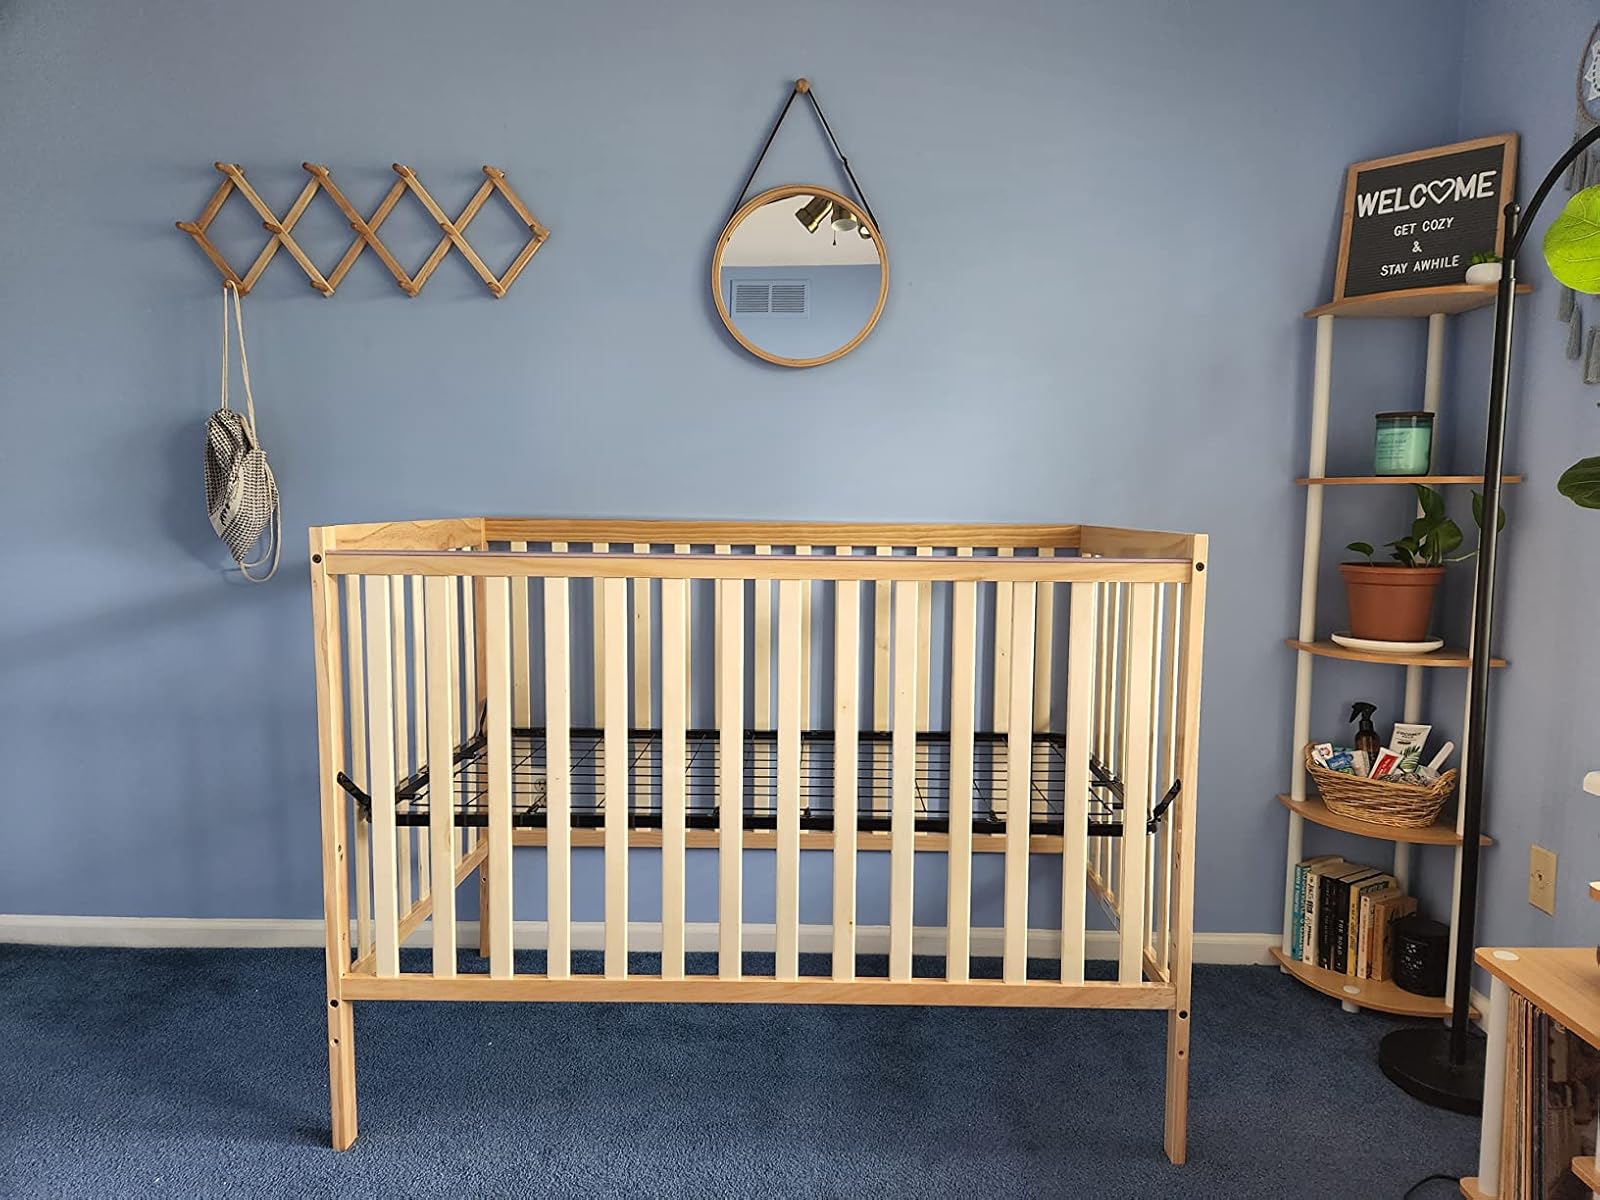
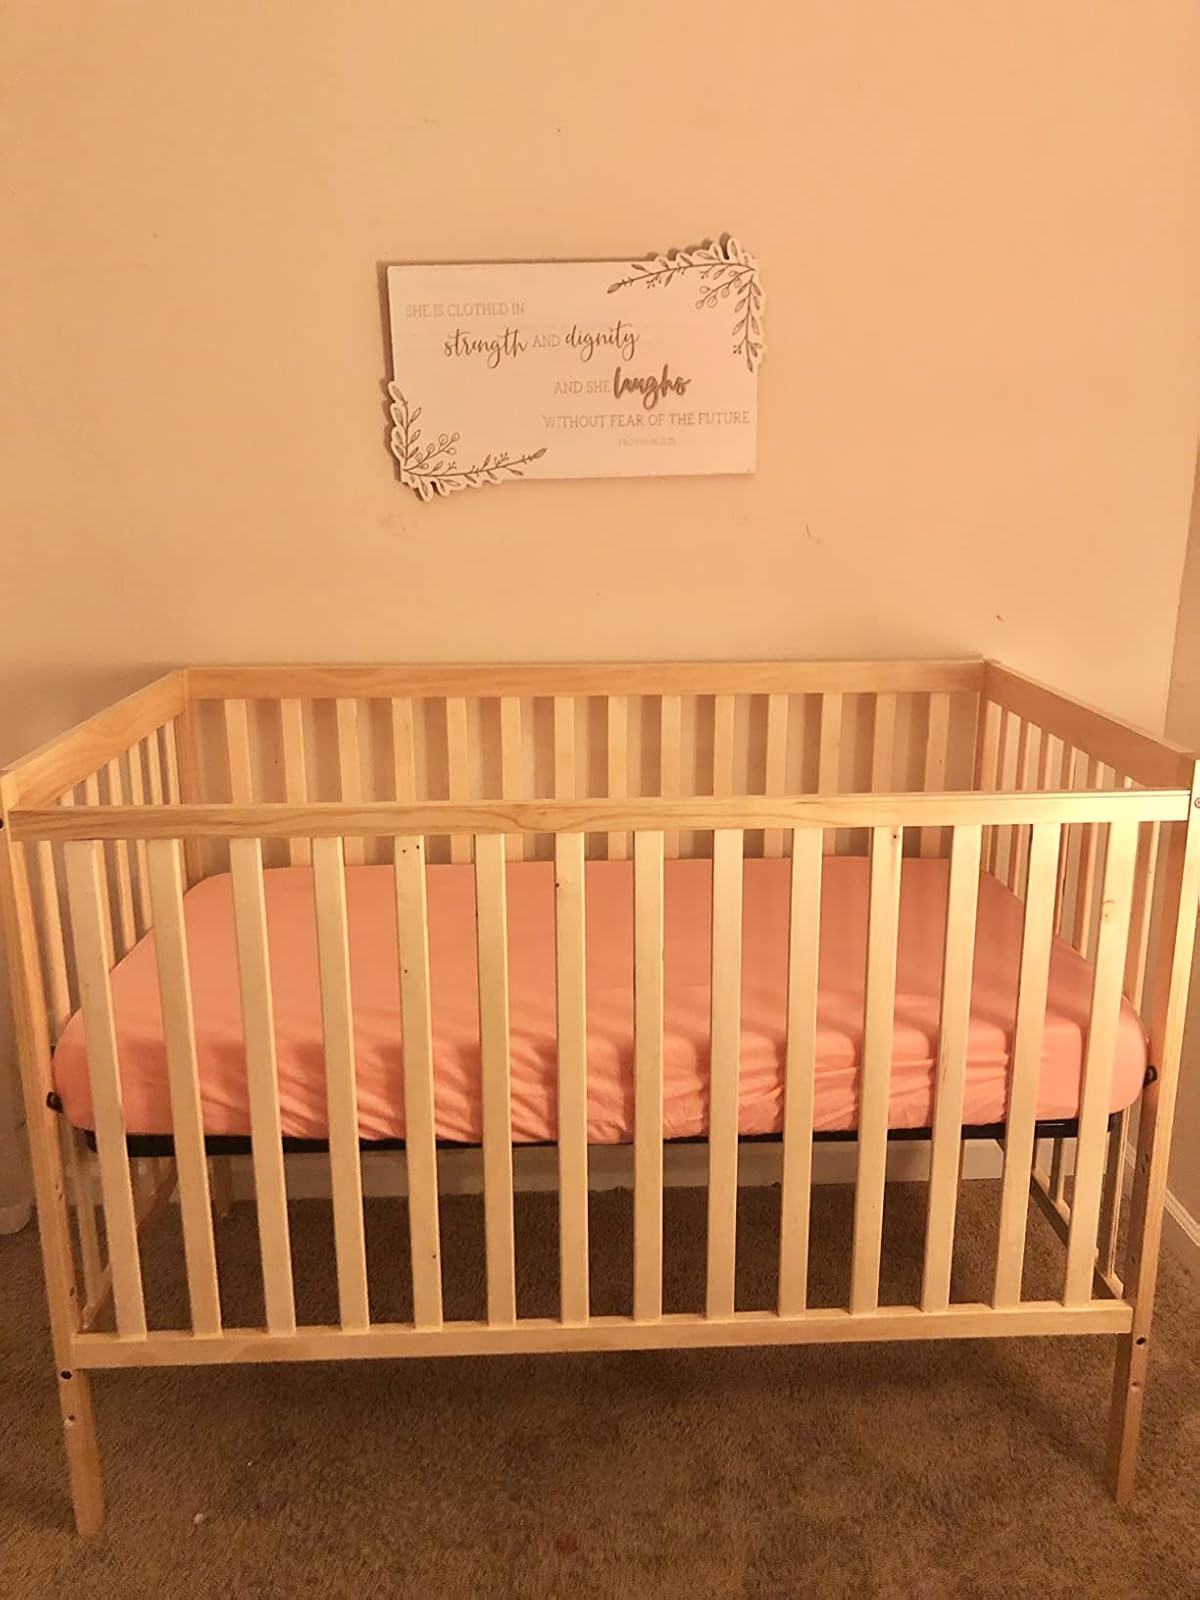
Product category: products_crib
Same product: yes